Saumya Joshi

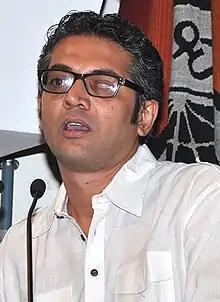
Joshi at Gujarat Vishwakosh Trust; April 2013

Saumya Joshi (born 3 July 1973) is an Indian poet, writer, playwright, director and actor associated with Gujarati language literature, theatre and films. He is known in Gujarati theatre for his plays "Welcome Zindagi" and "102 Not Out". "Greenroomma" (2008; In the Greenroom) is his collection of poems. He has been awarded by Chandravadan Chimanlal Mehta Award for his contribution to Gujarati theatre in 2013. He is also recipient of the Yuva Gaurav Puraskar (2007) and Takhtasinh Parmar Prize (2008–09).